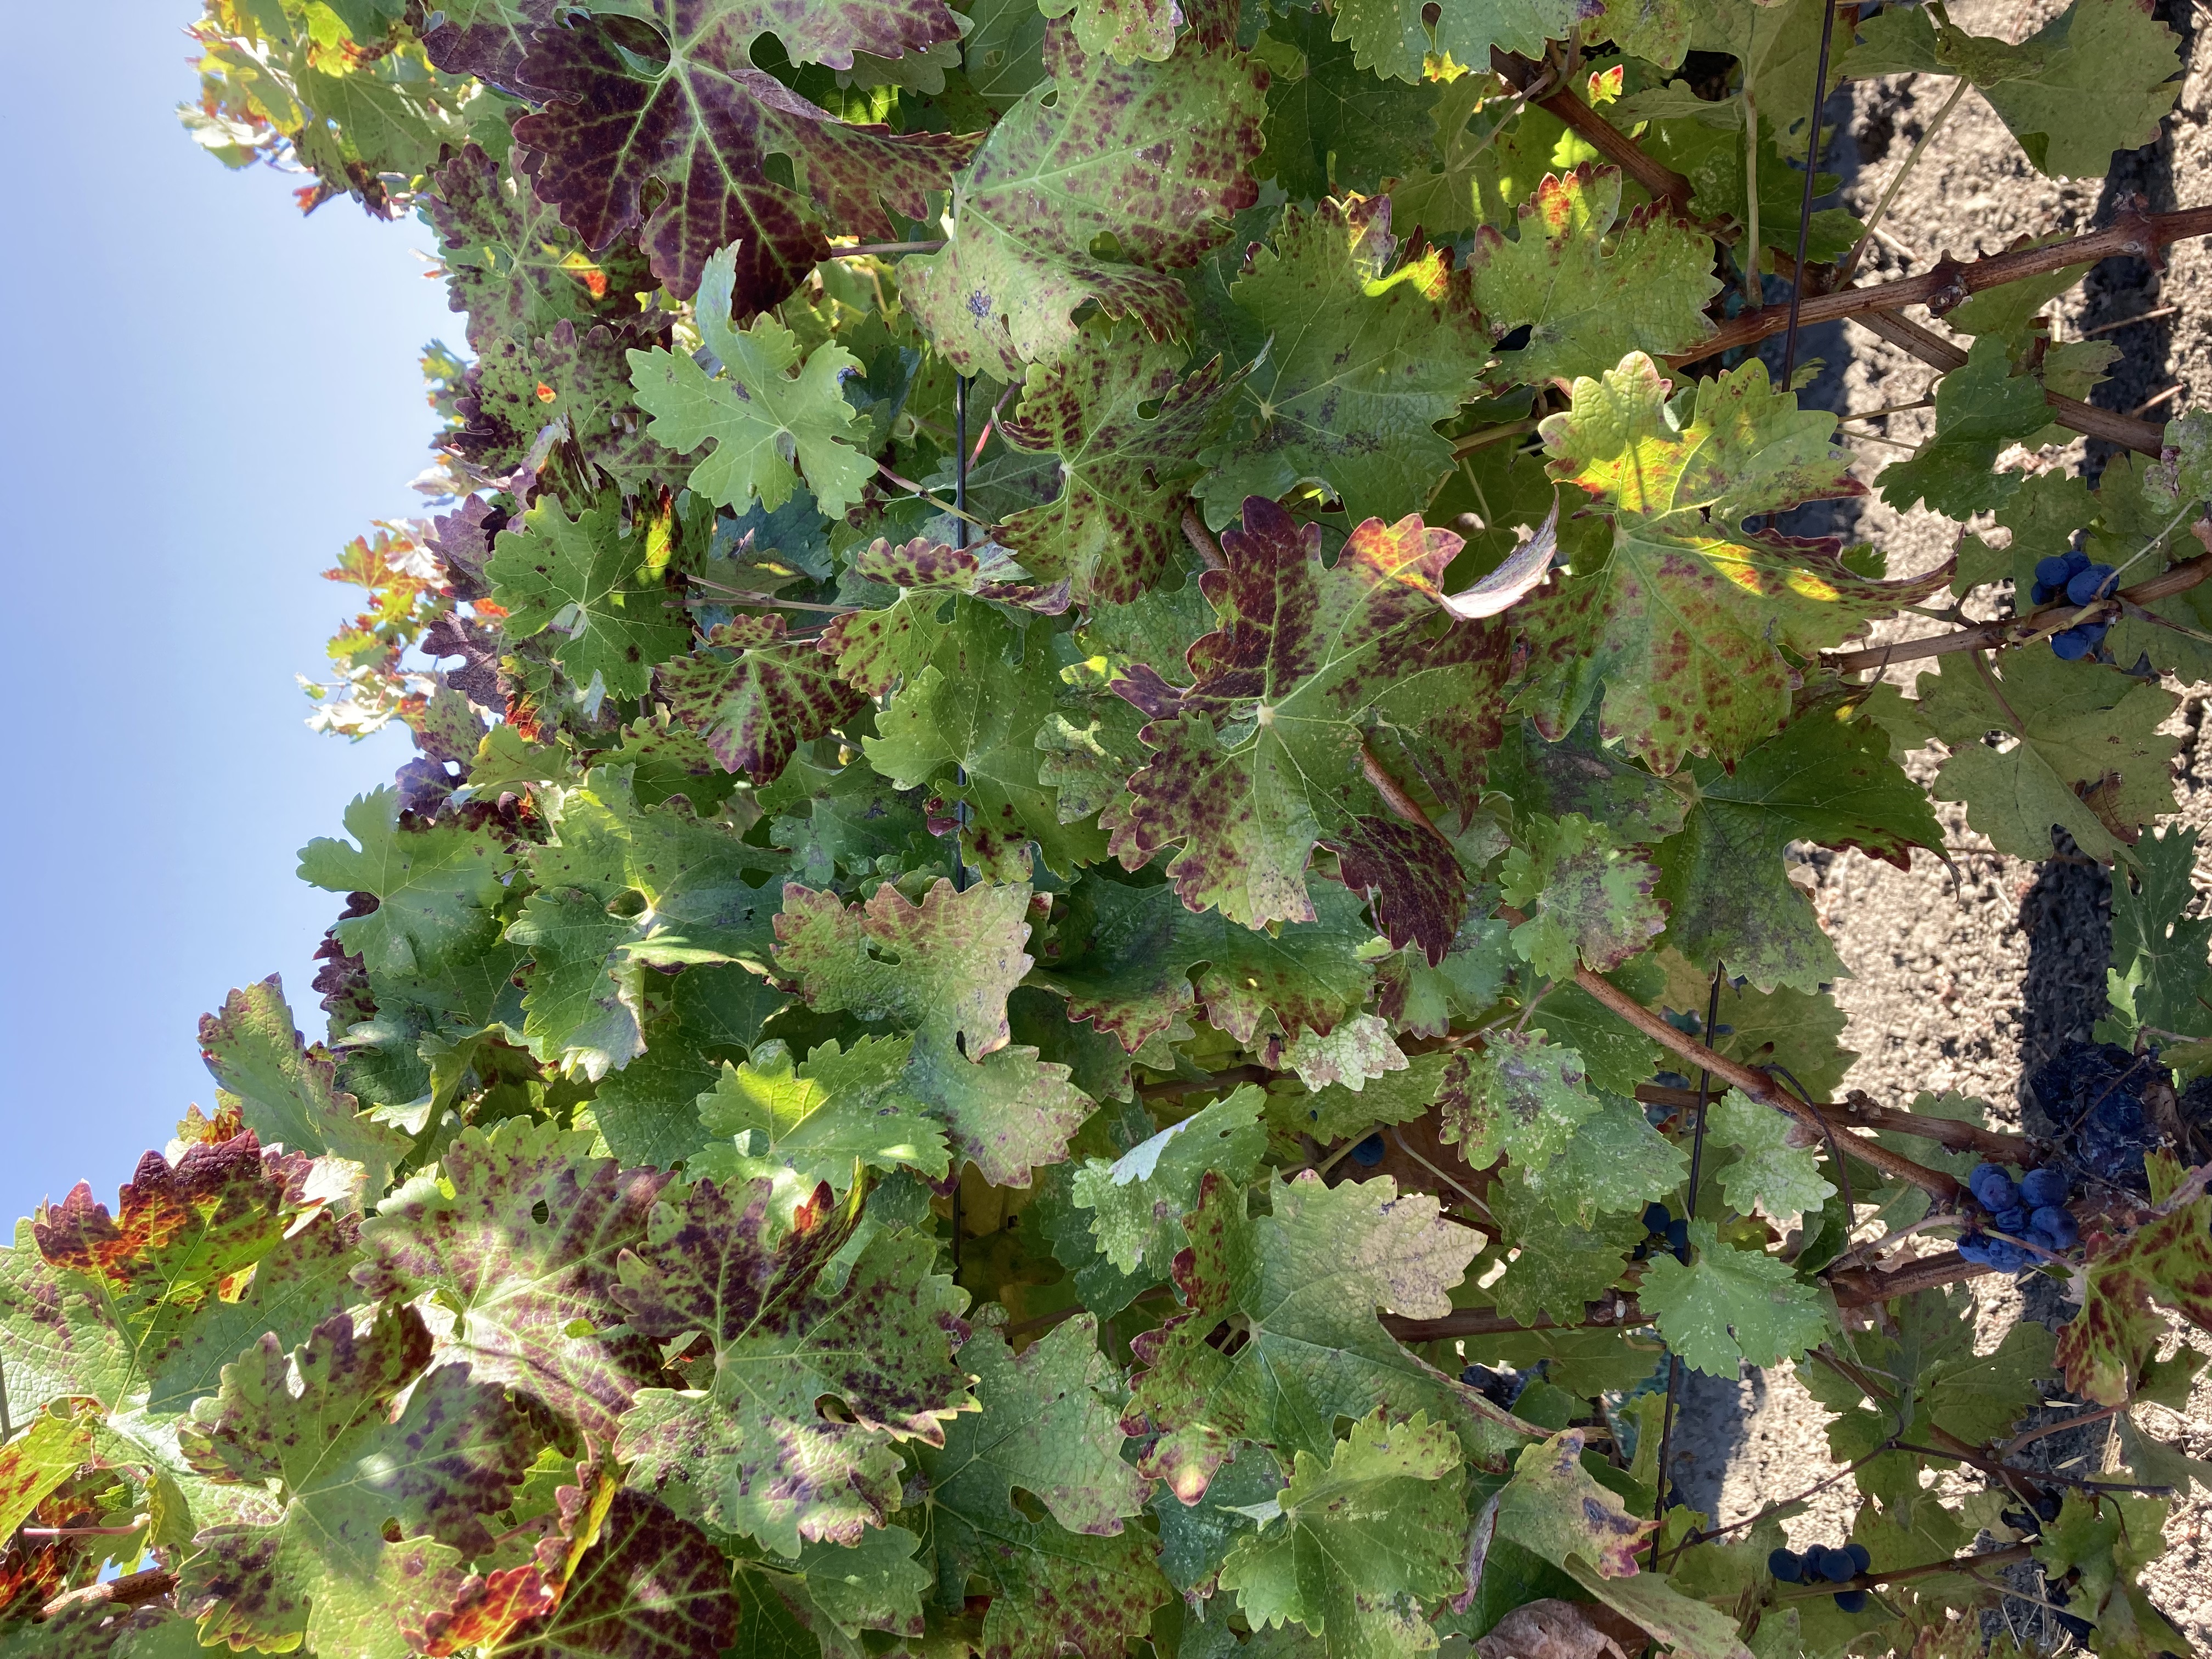
Label: Leafroll 3